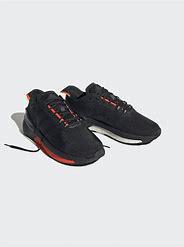
Brand: Adidas
Model: Avryn